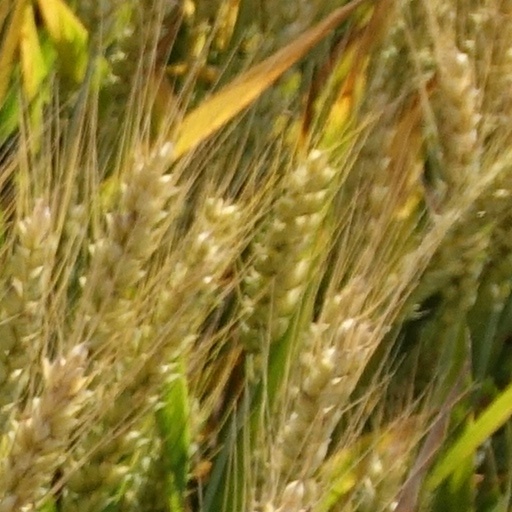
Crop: wheat